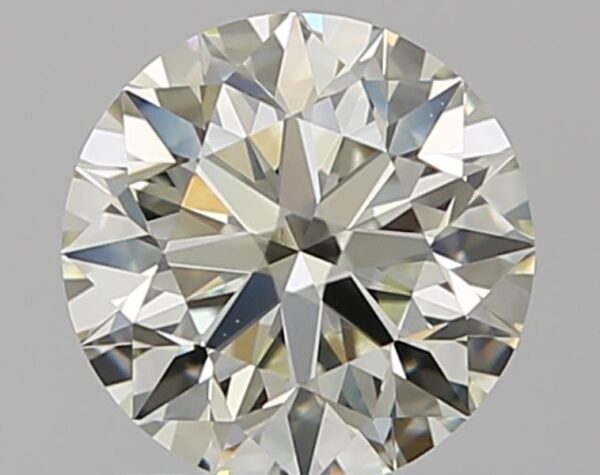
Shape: round
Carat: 1.03
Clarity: VS1
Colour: M
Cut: EX
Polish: EX
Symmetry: EX
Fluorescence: M
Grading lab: GIA
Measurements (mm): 6.42 x 6.46 x 4.03